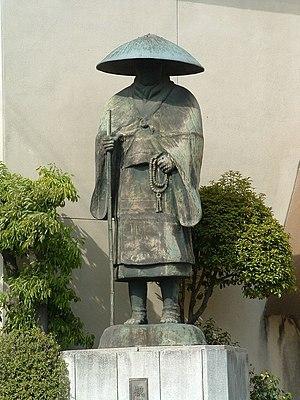
Le 28 novembre est le 332ᵉ jour de l'année du calendrier grégorien, le 333ᵉ en cas d'année bissextile. Il reste 33 jours avant la fin de l'année.
Le Jōdo-Shinshū, également connu sous le nom de bouddhisme Shin ou Shinshū, est une école du bouddhisme japonais. Fondé par Shinran, un ancien moine Tendai, le Jōdo-Shinshū est considéré comme le courant du bouddhisme le plus largement pratiqué au Japon avec le courant Jōdo shū.